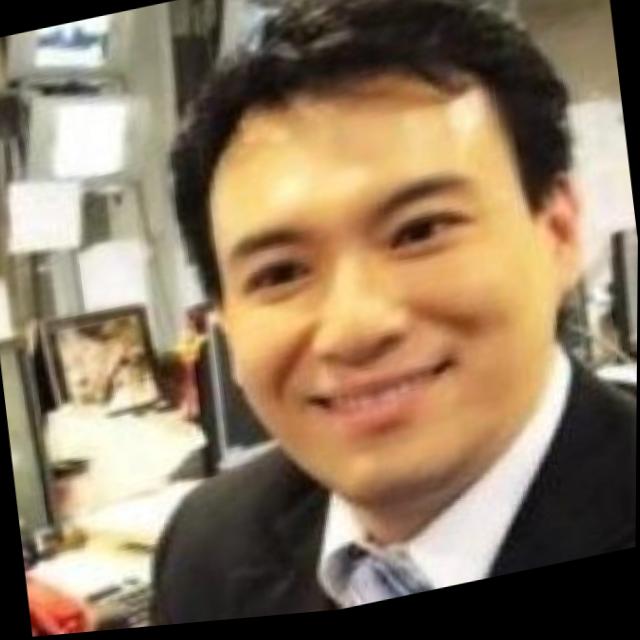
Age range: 21-44